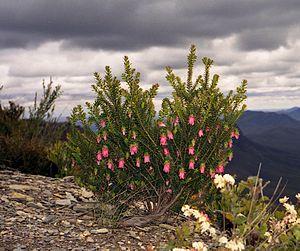
Darwinia est un genre d'environ 70 espèces d'arbustes à feuillage persistant de la famille des Myrtaceae, endémique au sud-est et au sud-ouest de l'Australie. La majorité des espèces est originaire du sud de l'Australie-Occidentale, mais quelques espèces poussent en Australie-Méridionale, en Nouvelle-Galles du Sud et au Victoria. Le genre a été nommé en l'honneur d'Erasmus Darwin, grand-père de Charles Darwin.